Gatineau River

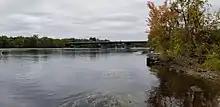
Draveurs Bridge (highway 50-route 148) crossing Gatineau River (view upstream on October 7, 2018, from Jacques-Cartier street).

The geography of the area was altered with the construction of the Baskatong Reservoir, and it is still possible to travel upstream on the Gatineau and reach a point where a small portage leads to the headwaters of the Ottawa River. The Ottawa River then flows northwest and turns south where it eventually flows more easterly and connects with the Gatineau.